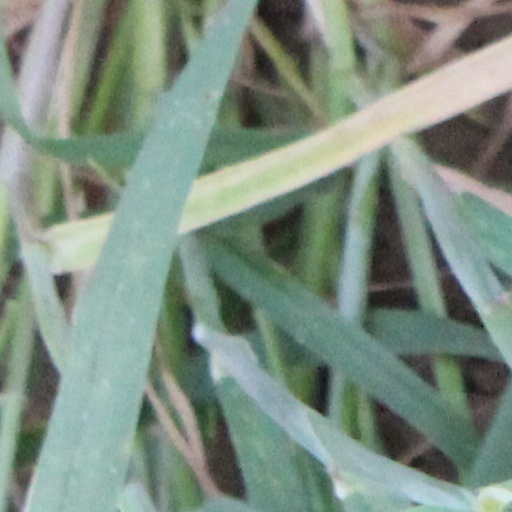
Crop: wheat